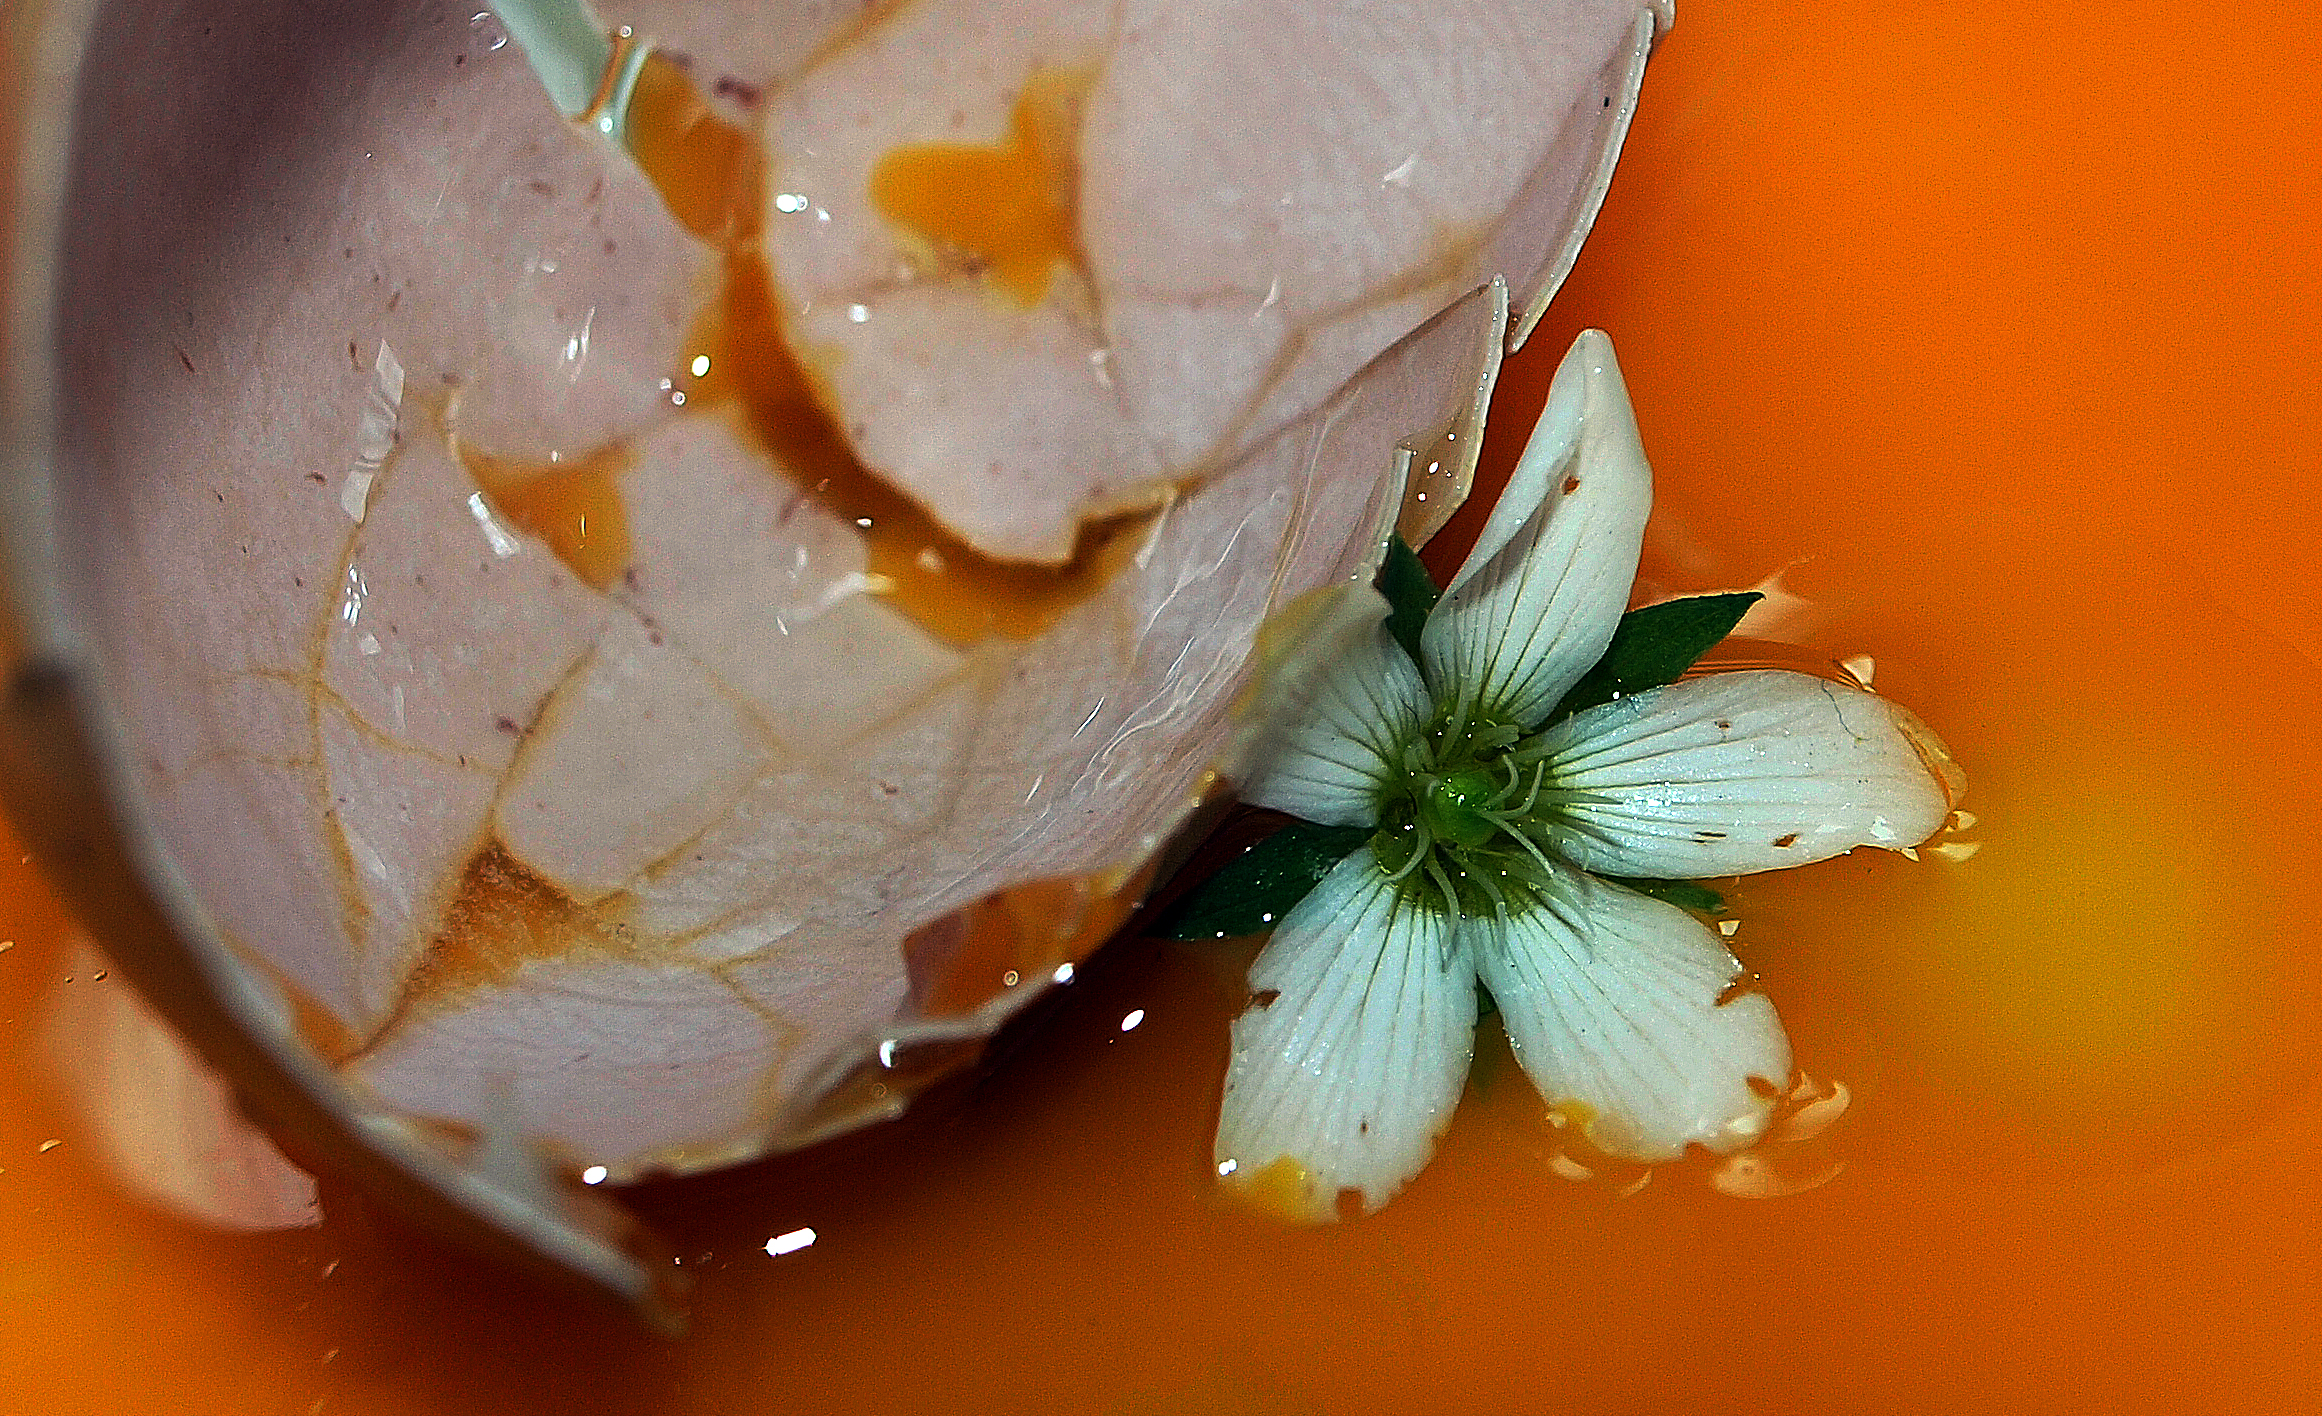
flower, dish, food, produce, vegetable, macro, seafood, fish, cuisine, ggl1, xovesphoto, gphoto, macro photography